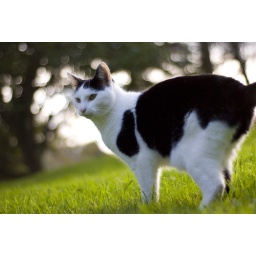
The black and white boy in black and white - with a dash of green